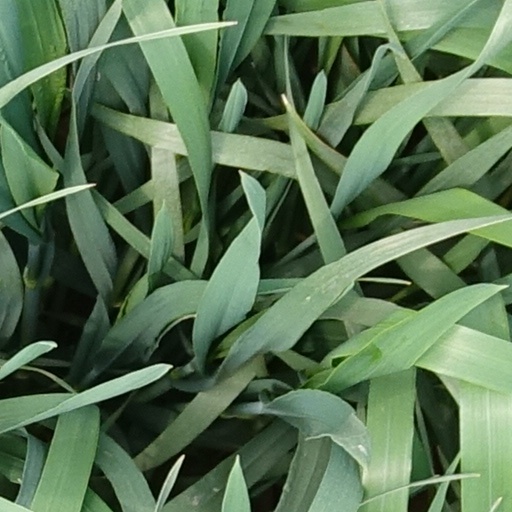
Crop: wheat